Bietigheim-Bissingen station

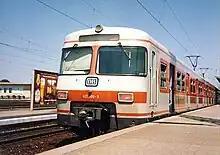
Stuttgart S-Bahn class 420 electric multiple unit in platform 5 in Bietigheim-Bissingen (ca. 1989)

Bietigheim-Bissingen station is a railway junction. It is classified by Deutsche Bahn as a category 2 station. The Württemberg Western Railway separates here from the Franconia Railway. Tracks 1 and 2 are used for freight and have no platform. Karlsruhe Stadtbahn services start on platform track 3, running towards Vaihingen (Enz). Track 4 is used by regional services from Vaihingen (Enz) running towards Ludwigsburg. Stuttgart S-Bahn services towards Ludwigsburg start on track 5. S-Bahn trains terminate on track 6, before they are parked in the rear track field. Regional trains stop at track 7 running towards Vaihingen (Enz). Track 8 is used by regional trains coming from Heilbronn and bound for Ludwigsburg. Tracks 9 and 10 serve regional trains to Heilbronn.